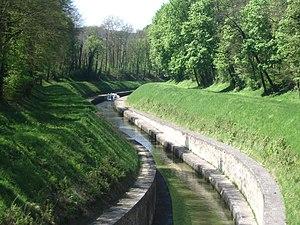
La Communauté de communes des Combes est une communauté de communes française située dans le département de la Haute-Saône en France en région Bourgogne-Franche-Comté.
Ovanches est une commune française située dans le département de la Haute-Saône, en région Bourgogne-Franche-Comté.